Media Without Choice

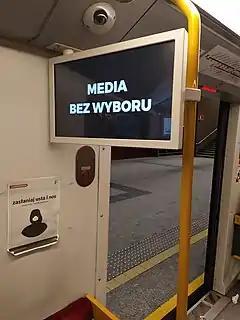
Display in Warsaw Metro car with Media Without Choice communicate.

Media Without Choice (Polish: "Media bez wyboru") was a one-day protest against the government of Poland due to a proposed tax on advertising. The protests began on 10 February 2021 and participants included paper journals, press-related internet portals, television stations, radio stations, and information portals. They protested by ceasing their usual activities, such as the publishing of news or advertisements, and turning off their transmissions.